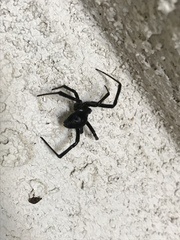
Species: Lactrodectus_hesperus